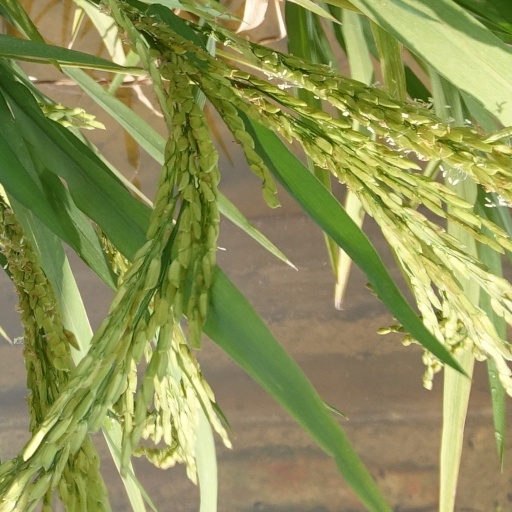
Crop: rice